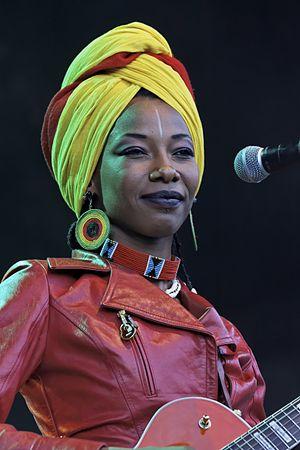
Fatoumata Diawara en concert sur la scène Kermarrec lors du festival du bout du Monde à Crozon dans le Finistère (France).